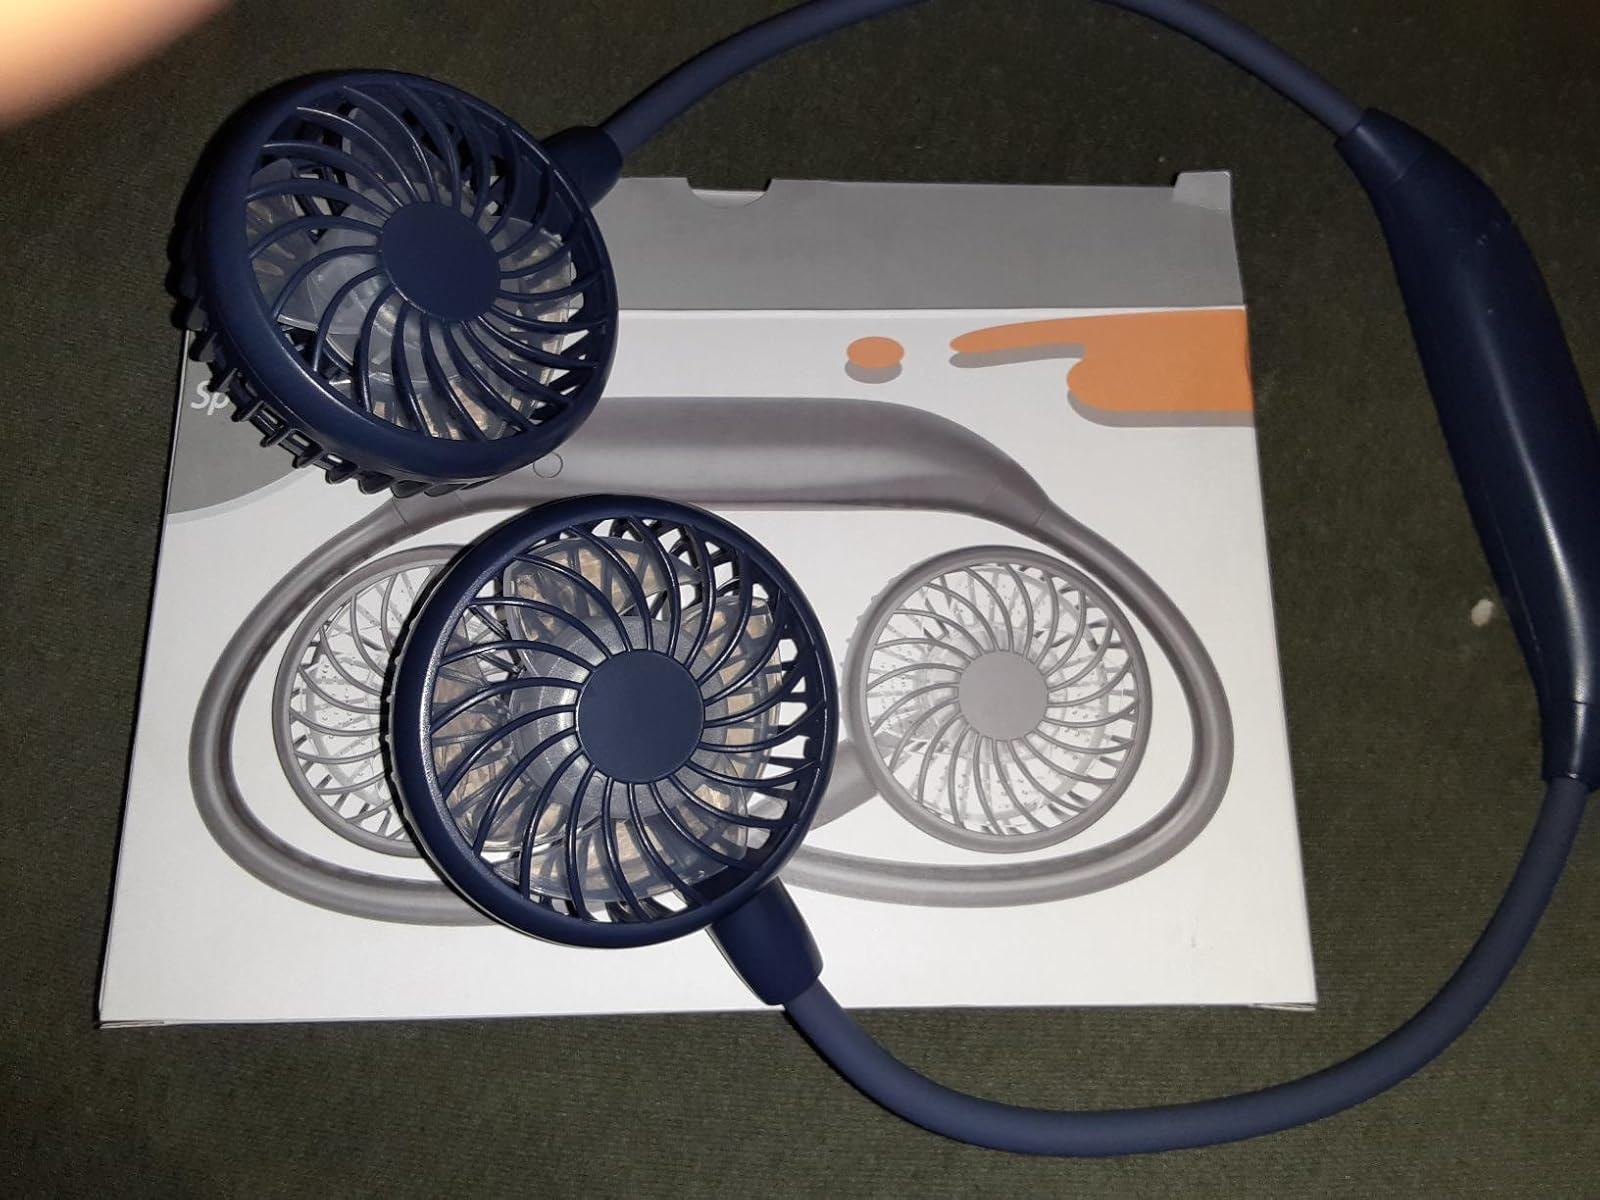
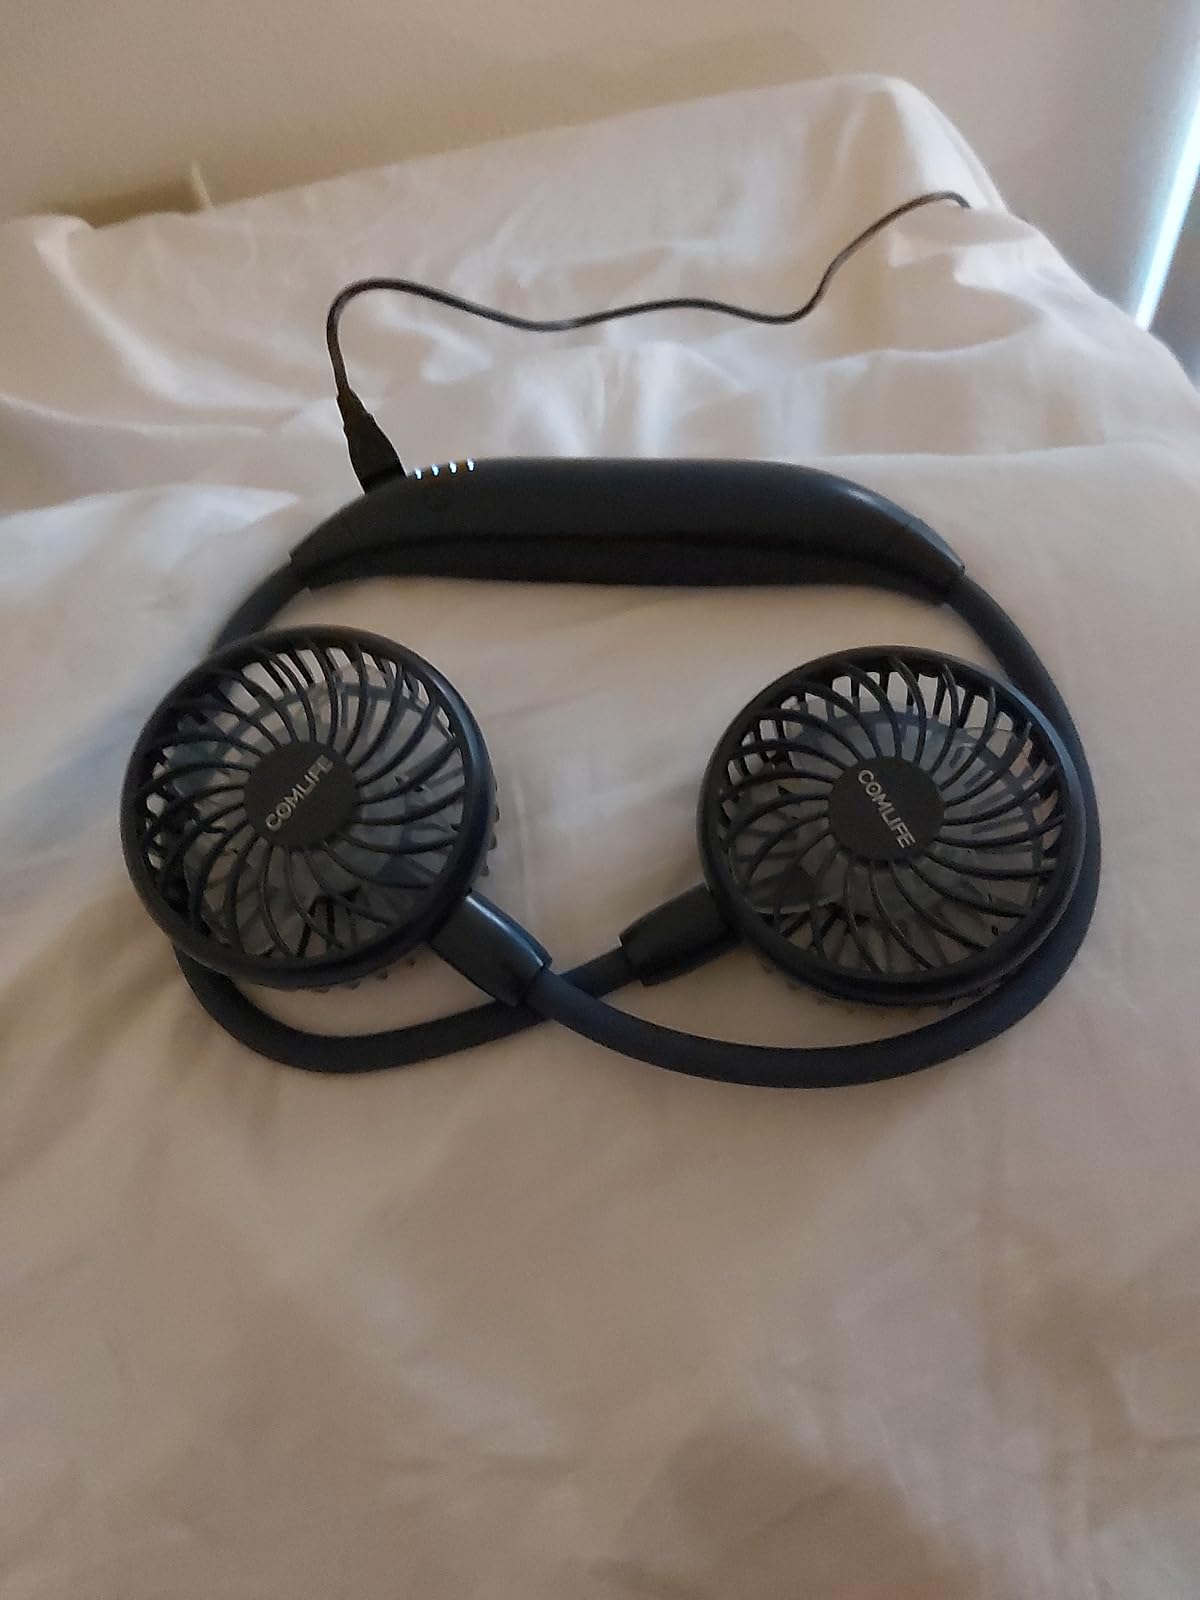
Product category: fan
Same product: yes